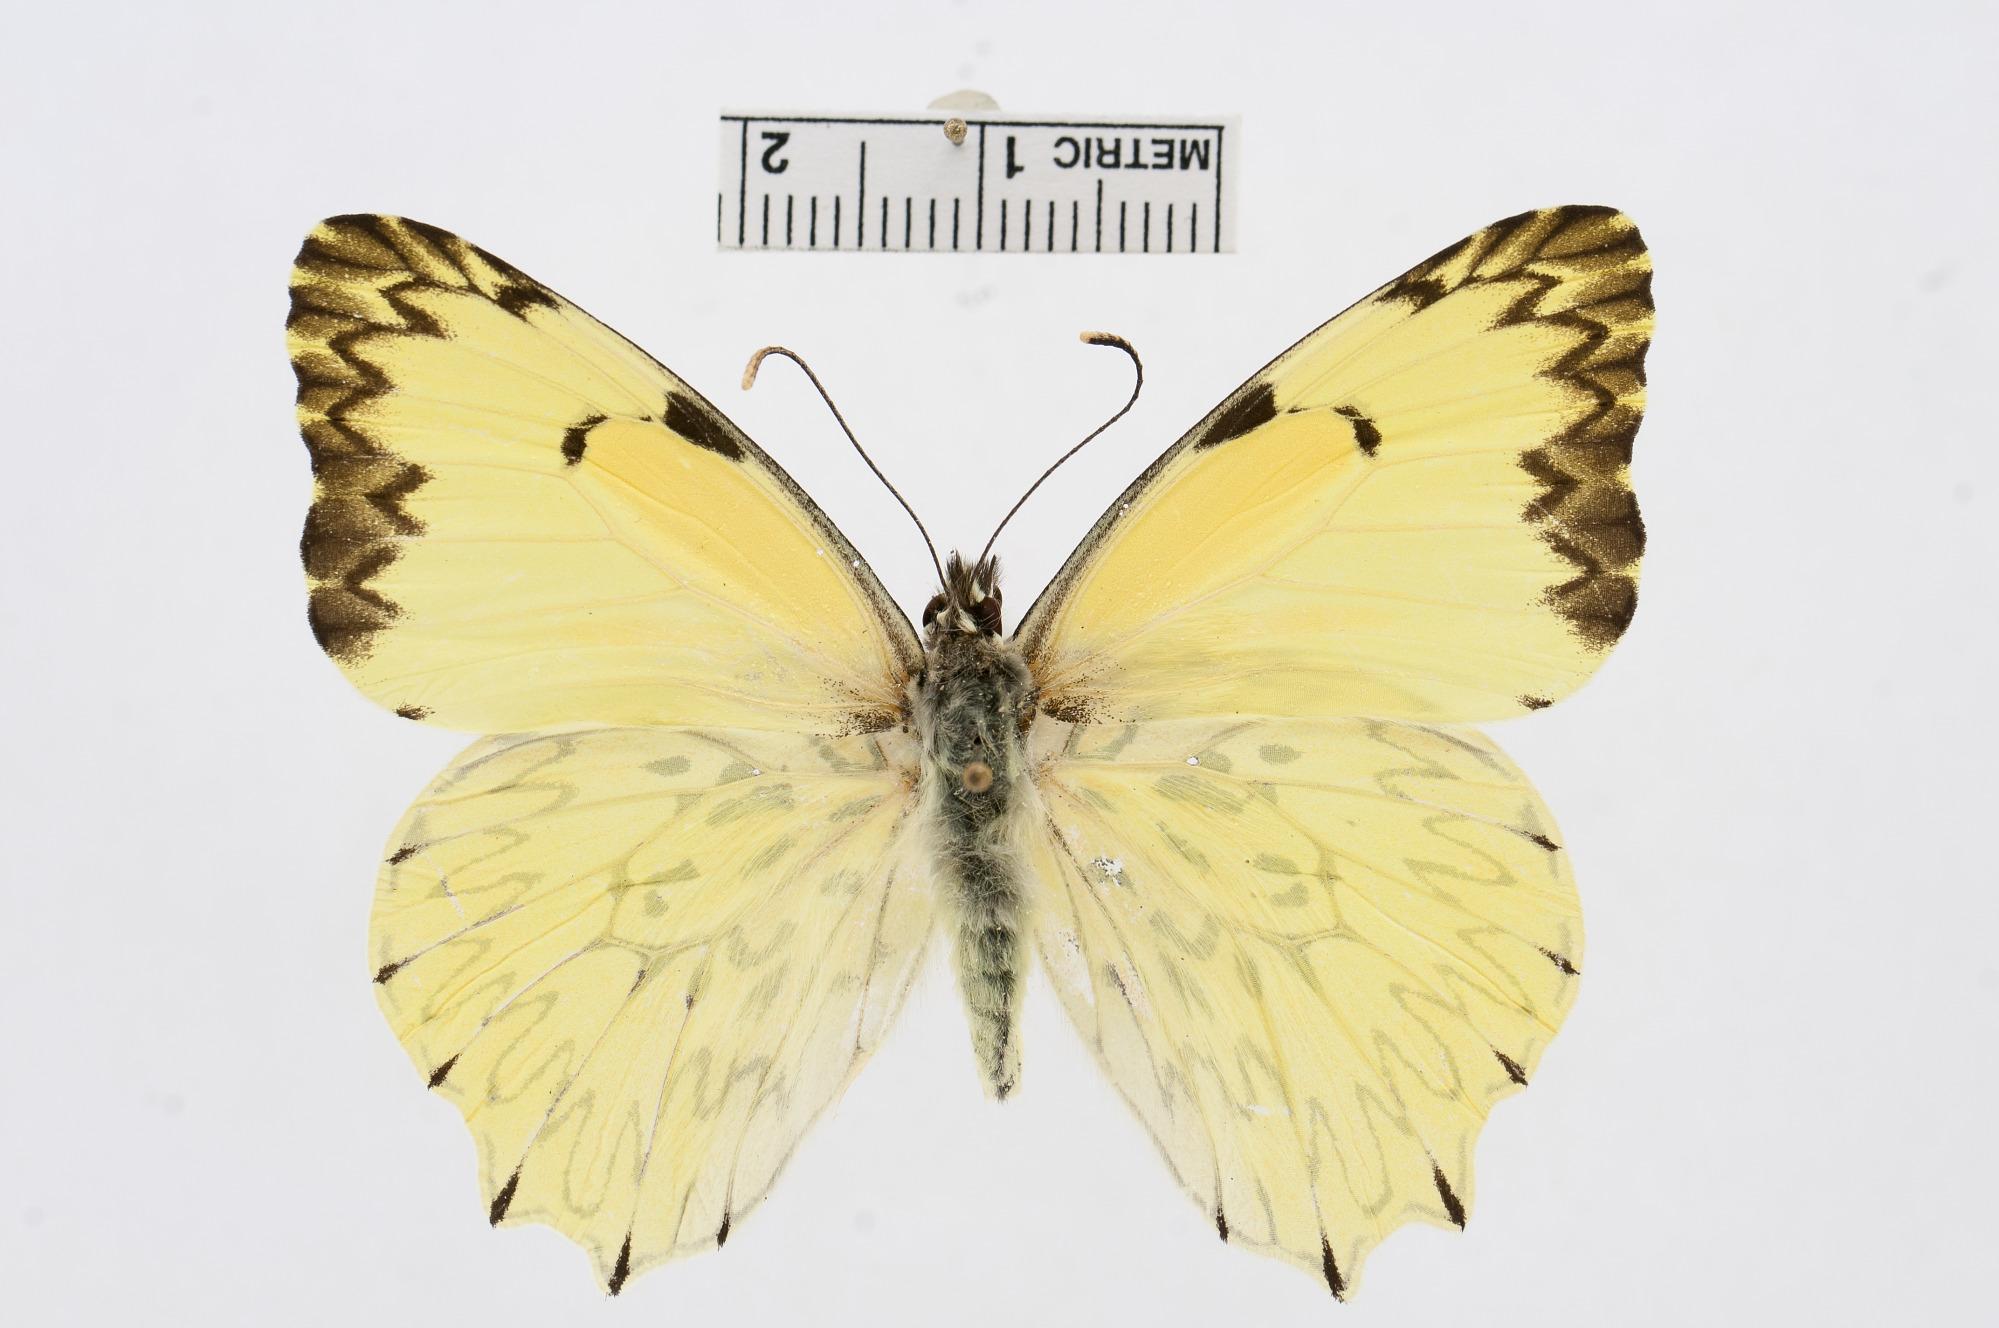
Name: Hesperocharis graphites
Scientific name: Hesperocharis graphites
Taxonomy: Animalia, Arthropoda, Hexapoda, Insecta, Lepidoptera, Pieridae, Pierinae